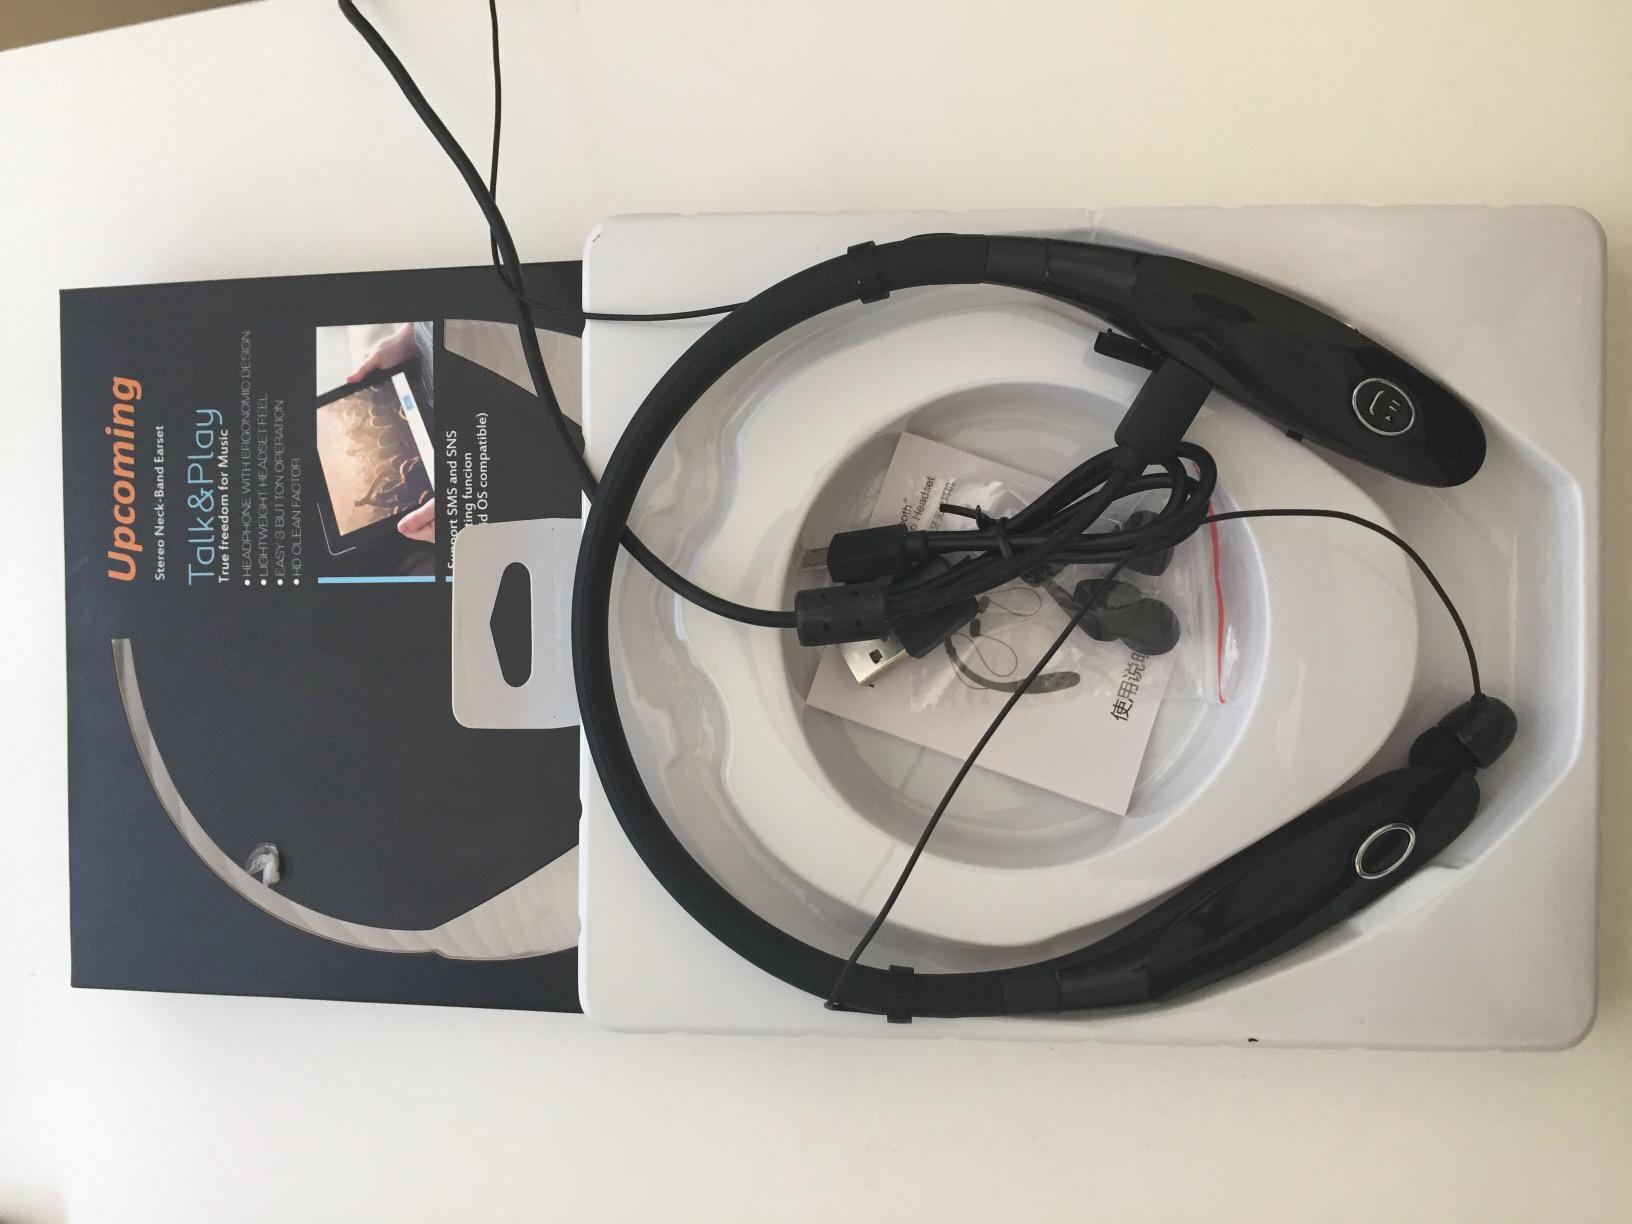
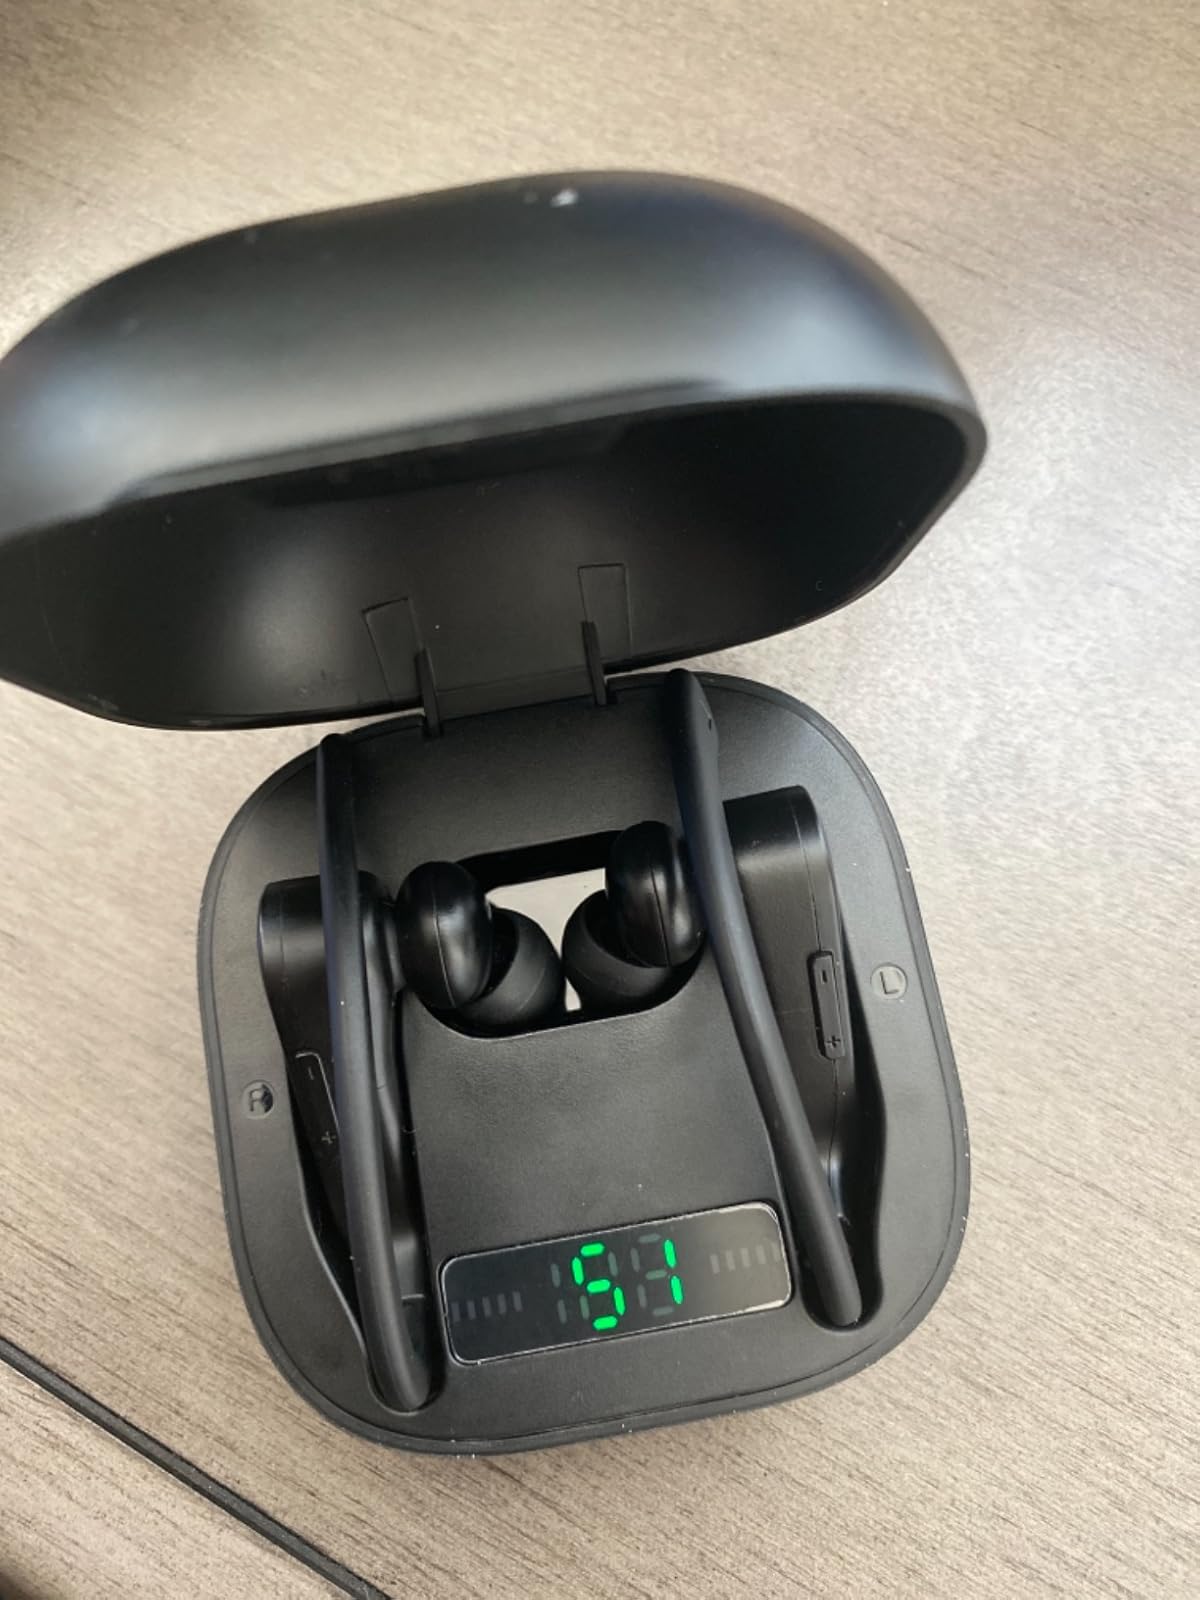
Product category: earbuds
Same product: no